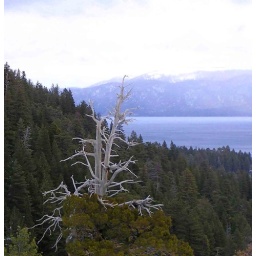
The white tree of Gondor moves to Tahoe. (Photo by Mikael)